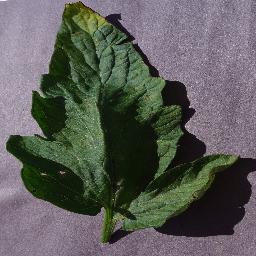
Label: Tomato___Target_Spot